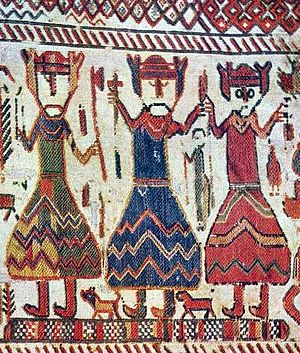
Margrete Fredkulla
Kongerne Erik Ejegod, Magnus Barfod af Norge og Inge Stenkilsson af Sverige.
Margrete Fredkulla eller Margret i Norge og Margareta i Sverige, var en svensk prinsesse, datter af Inge Stenkilsson, som ofte kaldes for Inge den Ældre.